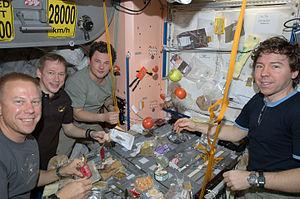
De gauche à droite Tim Kopra (NASA), Frank De Winne (ESA), le cosmonaute russe Roman Romanenko et Michael Barratt (NASA) tous ingénieurs de vol de l'Expédition 20 prennent leur repas dans le module Unity de la Station spatiale internationale.
La Station spatiale internationale, en abrégé SSI ou ISS, est une station spatiale placée en orbite terrestre basse, occupée en permanence par un équipage international qui se consacre à la recherche scientifique dans l'environnement spatial. Ce programme, lancé et piloté par la NASA, est développé conjointement avec l'agence spatiale fédérale russe, avec la participation des agences spatiales européenne, japonaise et canadienne.
Unity est le second module de la Station spatiale internationale, et le premier construit par les États-Unis. Unity est un module de type nœud qui, avec ses six ports d'amarrage permet de réunir 6 autres composants. Unity est le premier des trois modules de connexion qui équipent la Station. Il joue un rôle structurel unique en reliant le segment américain au segment russe de la Station spatiale ainsi qu'en assurant la liaison mécanique avec la poutre qui supporte les principaux systèmes de production d'énergie et de régulation thermique ainsi que des pièces de rechange et certains équipements scientifiques.
Un repas est un ensemble de nourriture composée de divers mets et de boisson que l'on absorbe à des heures précises de la journée. Par extension, le repas est une action spécifique, consacrée à l'alimentation, qui entre dans le cycle des activités journalières. Il est souvent perçu comme un acte naturel car il répond à la satisfaction de besoins physiologiques essentiels. D'un point de vue sociologique et anthropologique, le repas n'est pas uniquement pensé comme un moyen de se rassasier, mais aussi comme une manière ritualisée de produire et entretenir du lien social ; en témoigne la forte charge symbolique sociale, culturelle et/ou religieuse que contiennent les aliments dans les représentations humaines.